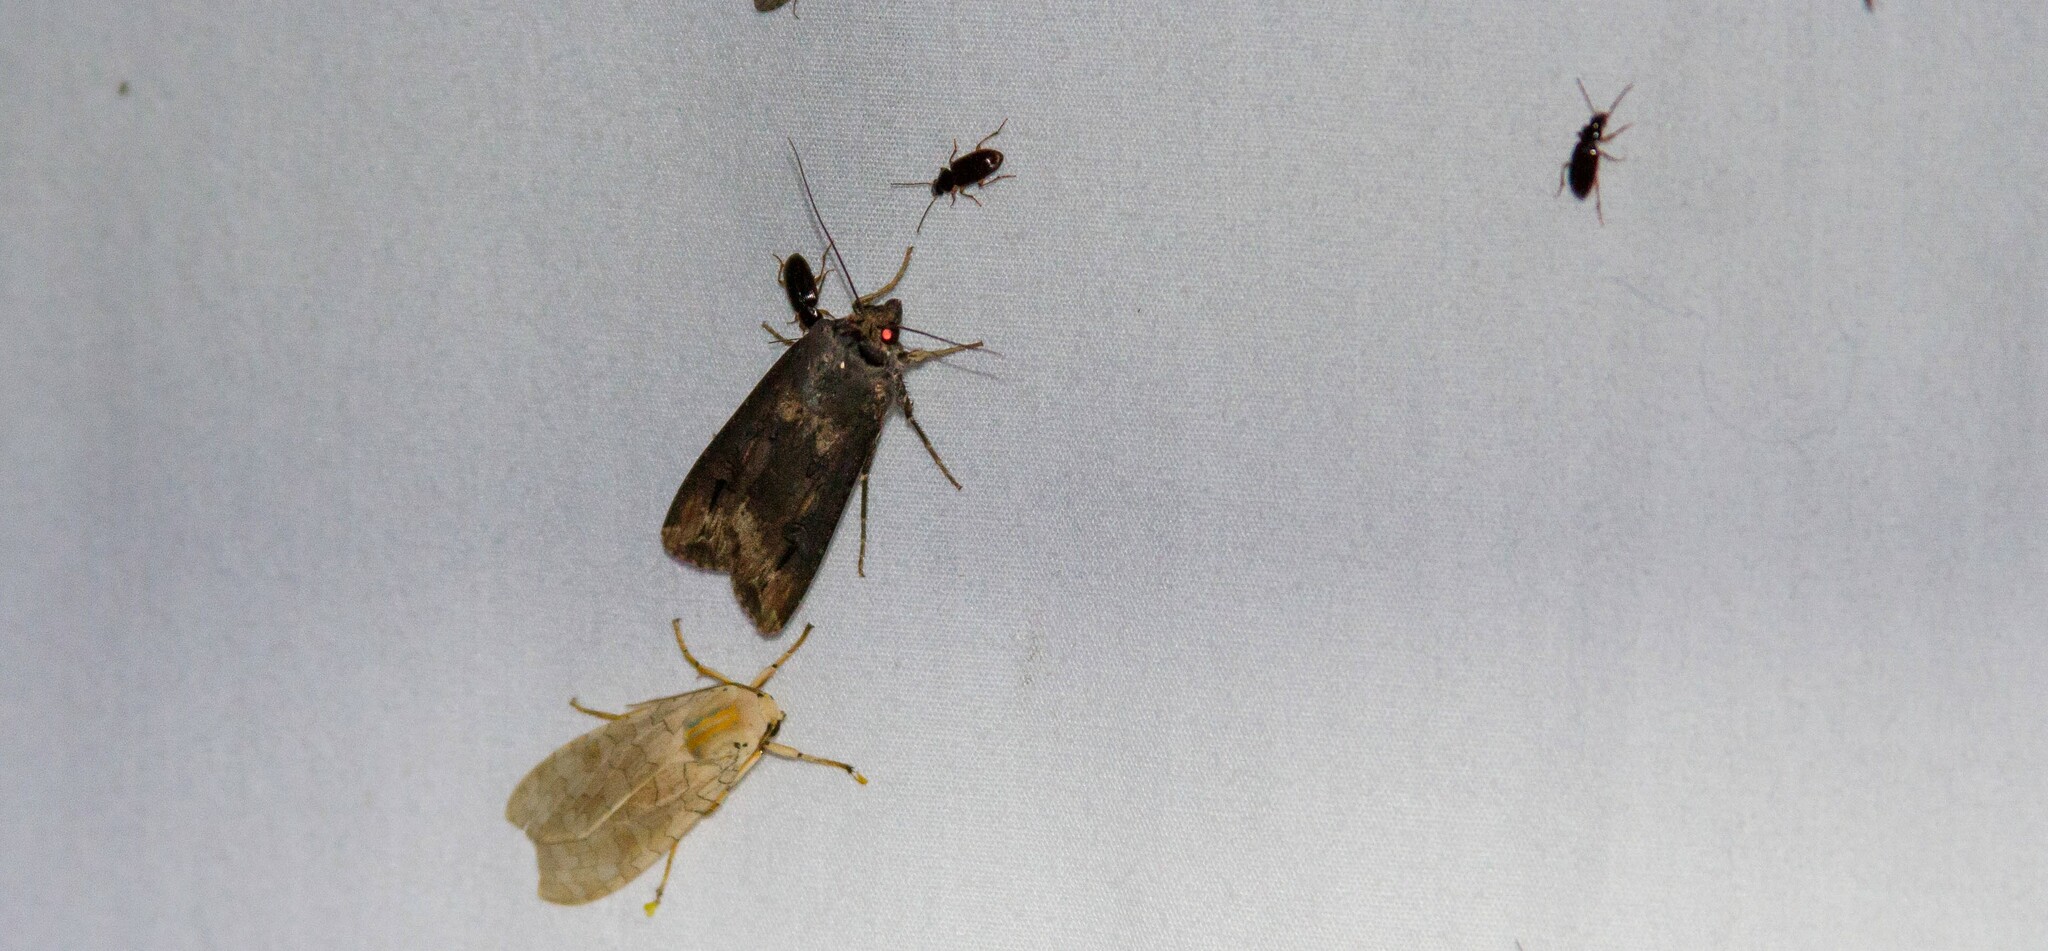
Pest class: cutworms